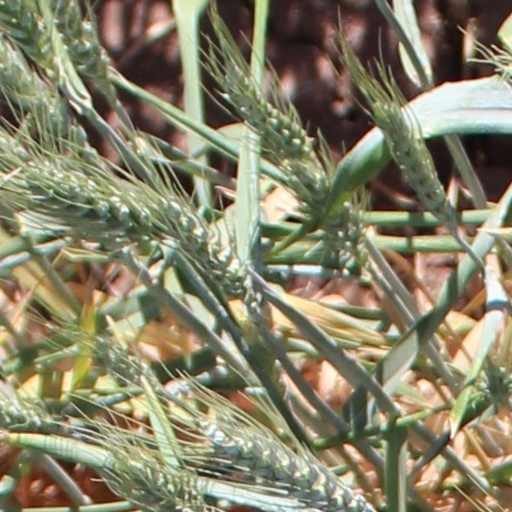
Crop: wheat